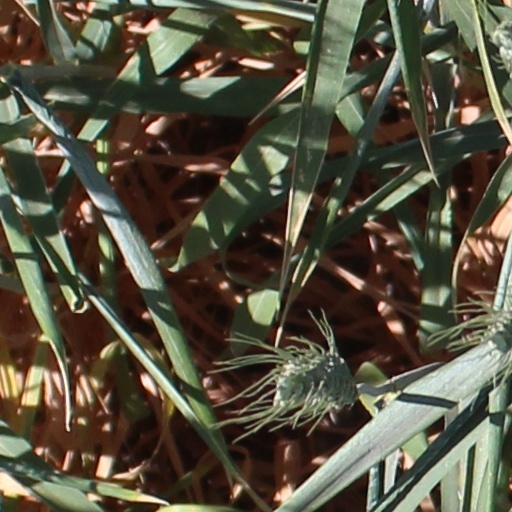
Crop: wheat